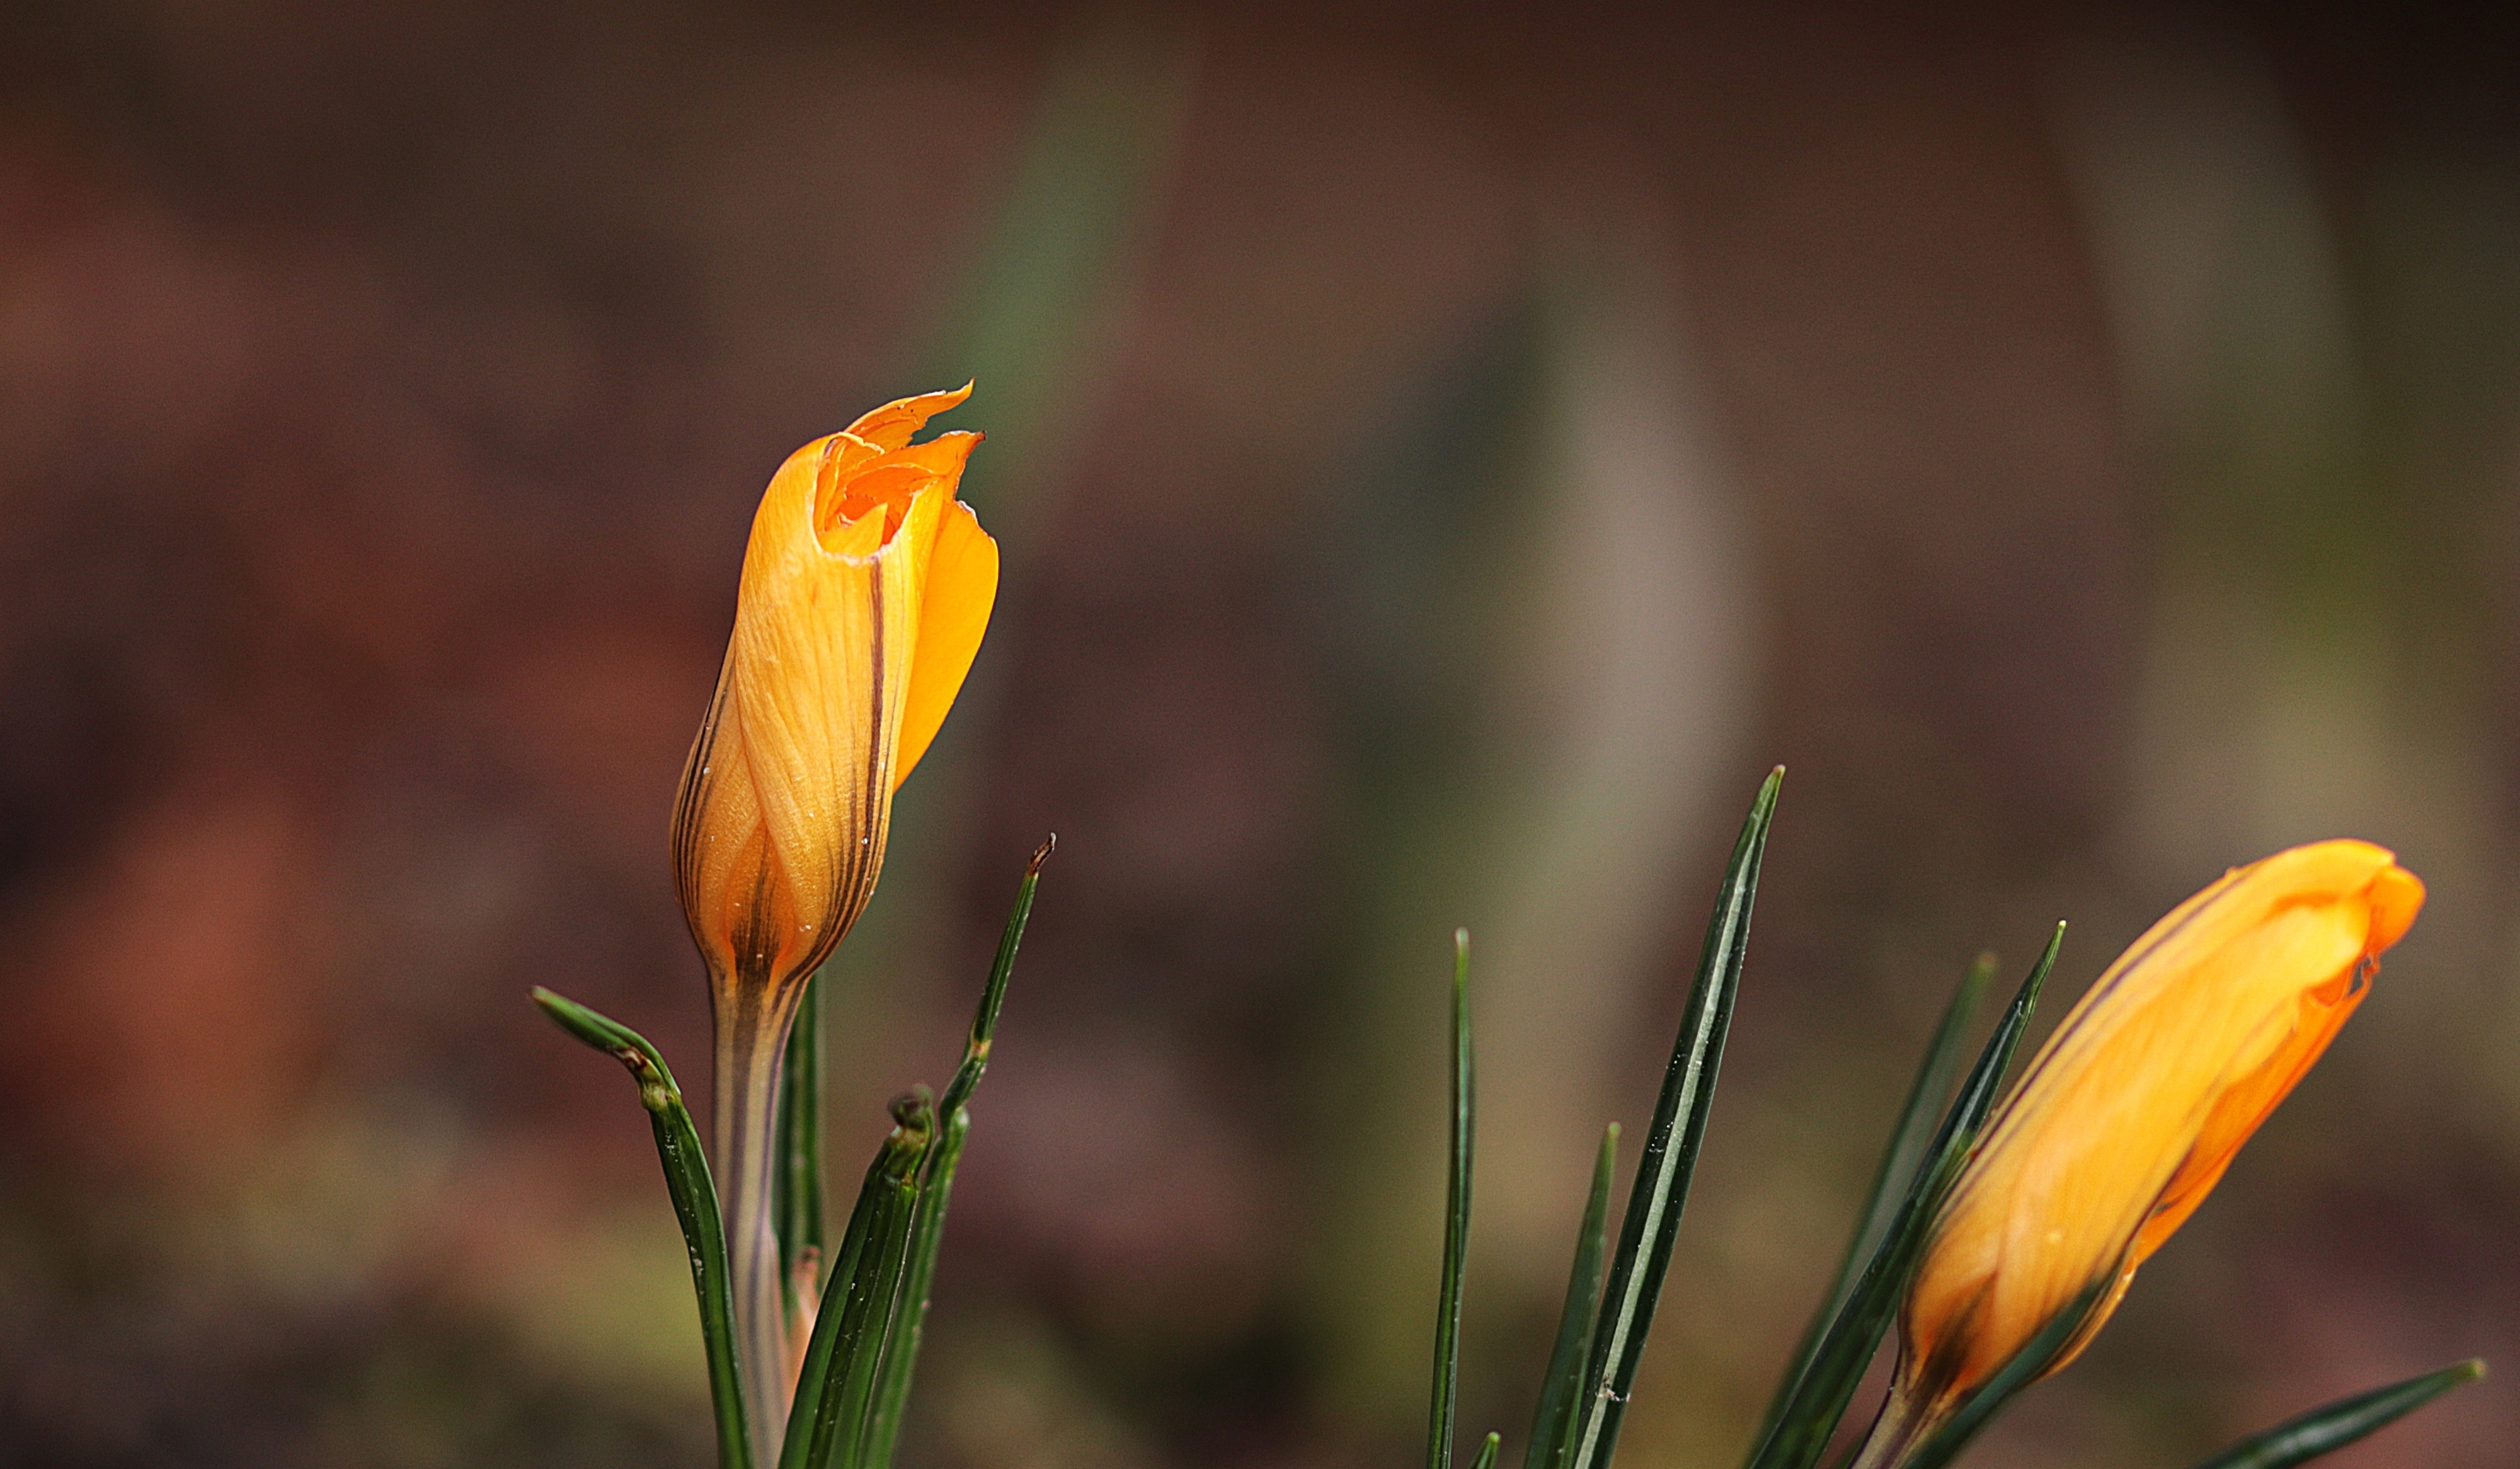
nature, grass, blossom, plant, photography, meadow, prairie, sunlight, leaf, flower, petal, bloom, pollen, spring, autumn, botany, yellow, garden, flora, fauna, yellow flower, wildflower, close up, crocus, macro photography, flowering plant, grass family, plant stem, land plant